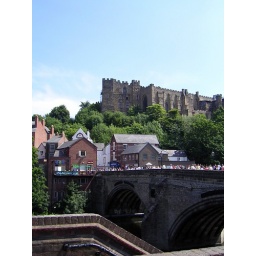
The bridge which carries Silver Street over the River Wear, with the castle in the background.